Huckleberry Finn (1920 film)

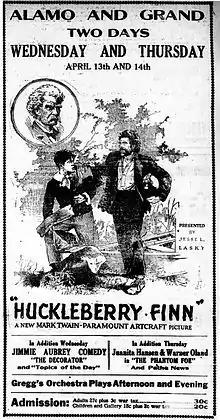
Newspaper advertisement

Huckleberry Finn is a surviving American silent dramatic rural film from 1920, based on Mark Twain's 1884 classic "Adventures of Huckleberry Finn". It was produced by Famous Players–Lasky and distributed through Paramount Pictures. William Desmond Taylor directed "Huckleberry Finn", as he had the 1917 film version of "Tom Sawyer", using a scenario written by Julia Crawford Ivers, who also had been the writer for "Tom Sawyer".